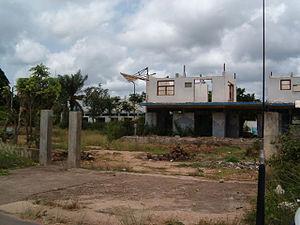
Centre Médico-scolaire et dispensaire urbain de Bouaké (Côte d'Ivoire) détruits par la guerre.